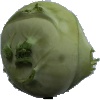
Label: kohlrabi